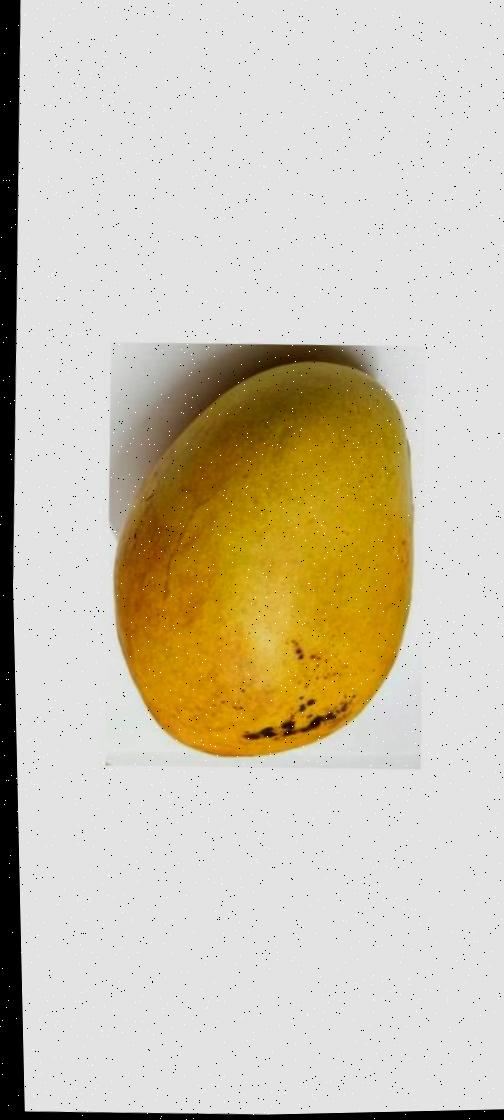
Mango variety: Bari-11